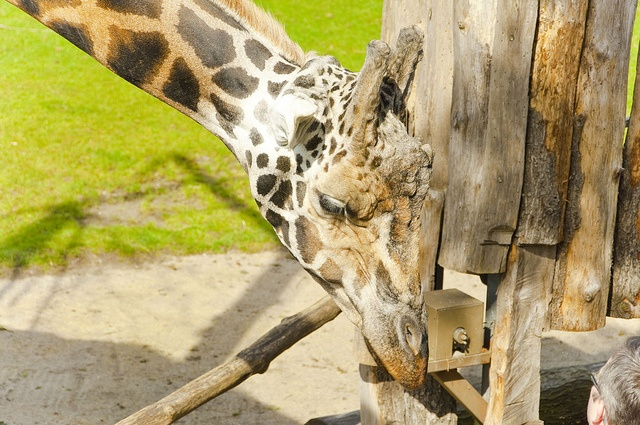
The giraffe is looking towards the wood fence.
A giraffe leans down to rub its head on a wooden platform
A giraffe standing next to a wooden fence.
A giraffe with its nose on the latch of a wooden gate.
a giraffe that is next to a wooden fence